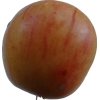
Label: apple